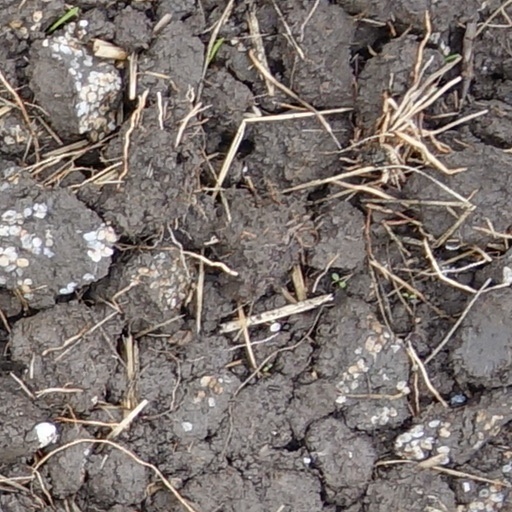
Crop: wheat